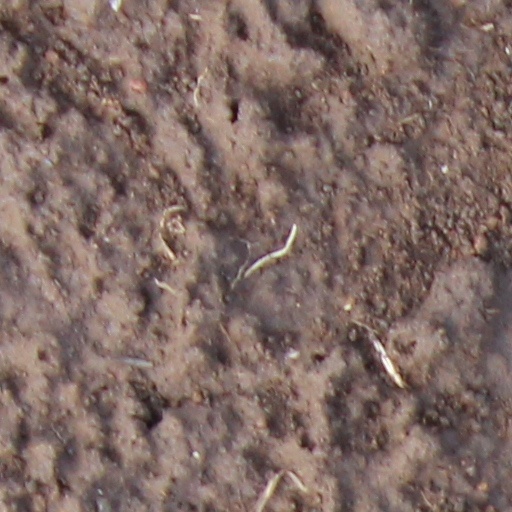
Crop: wheat